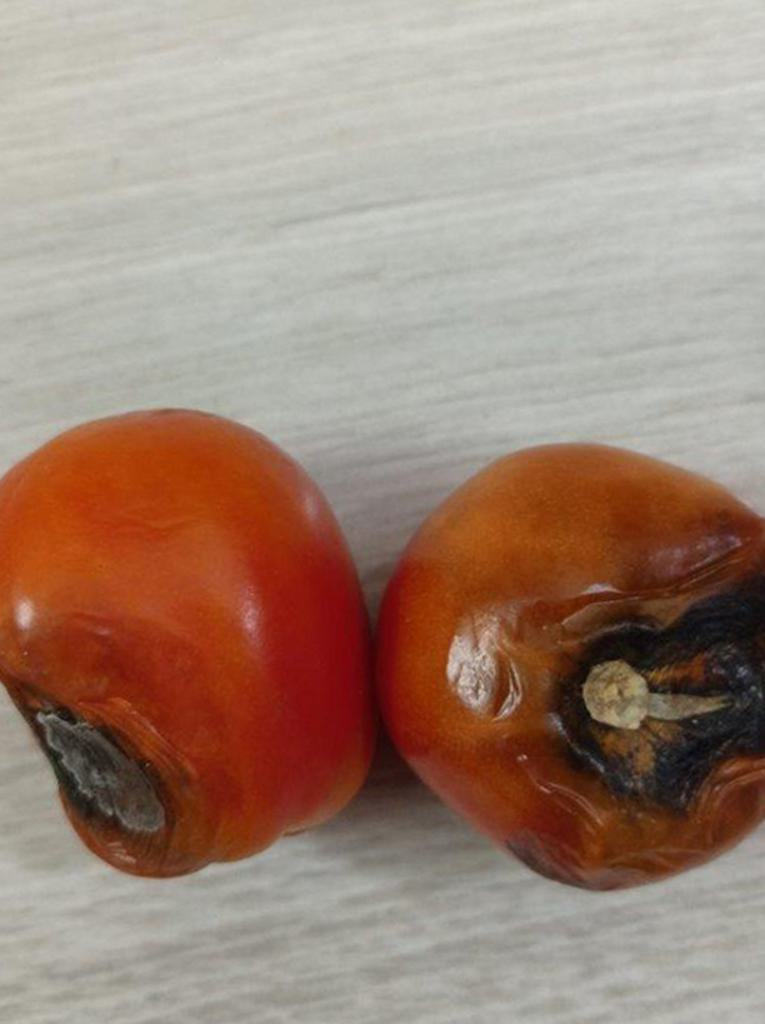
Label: Rotten